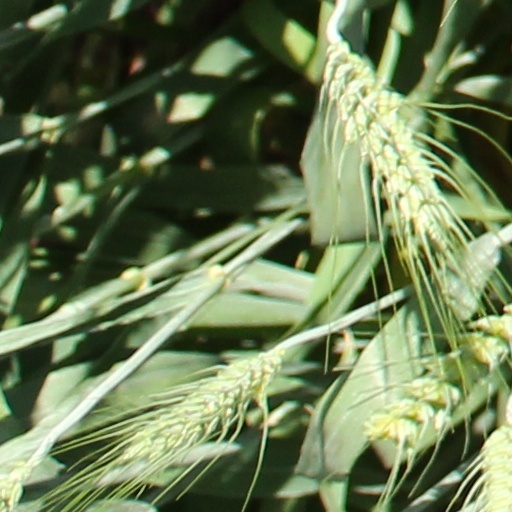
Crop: wheat